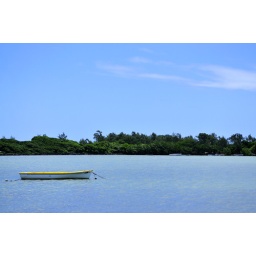
a small boat in East beach of Mauritius Island